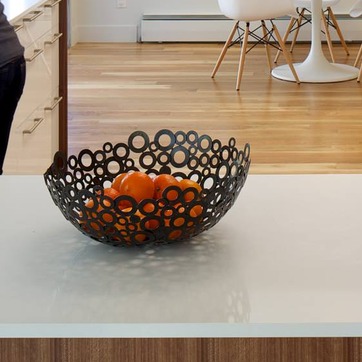
Material: food